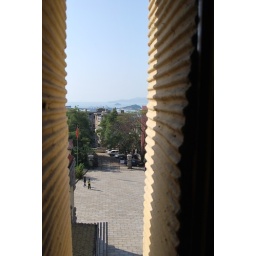
a view to the ocean from the bell tower window in Christain Church